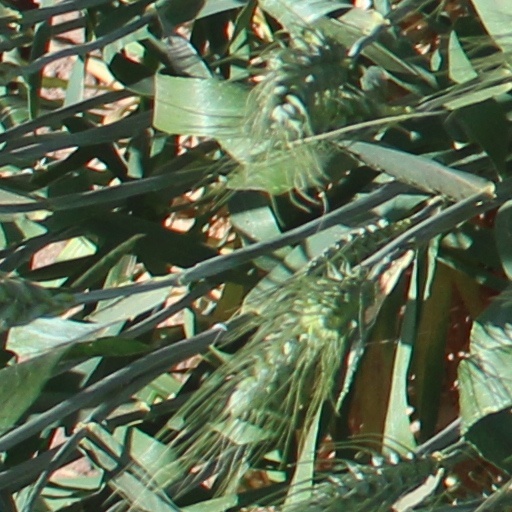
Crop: wheat